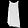
Label: Dress